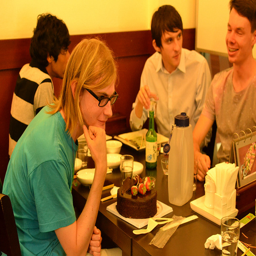
A person sitting in front of a chocolate cake.
A WOODEN TABLE WITH A GROUP OF FRIENDS SURROUNDING A CAKE
Adult sitting at table with desert tort near other adults.
Young man is embarrassed by friends birthday wishes.
a group of people that are siting at a table